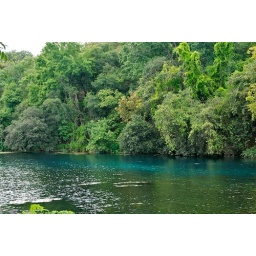
The blue patches in the middle of the water are the white sand where the springs bubble up